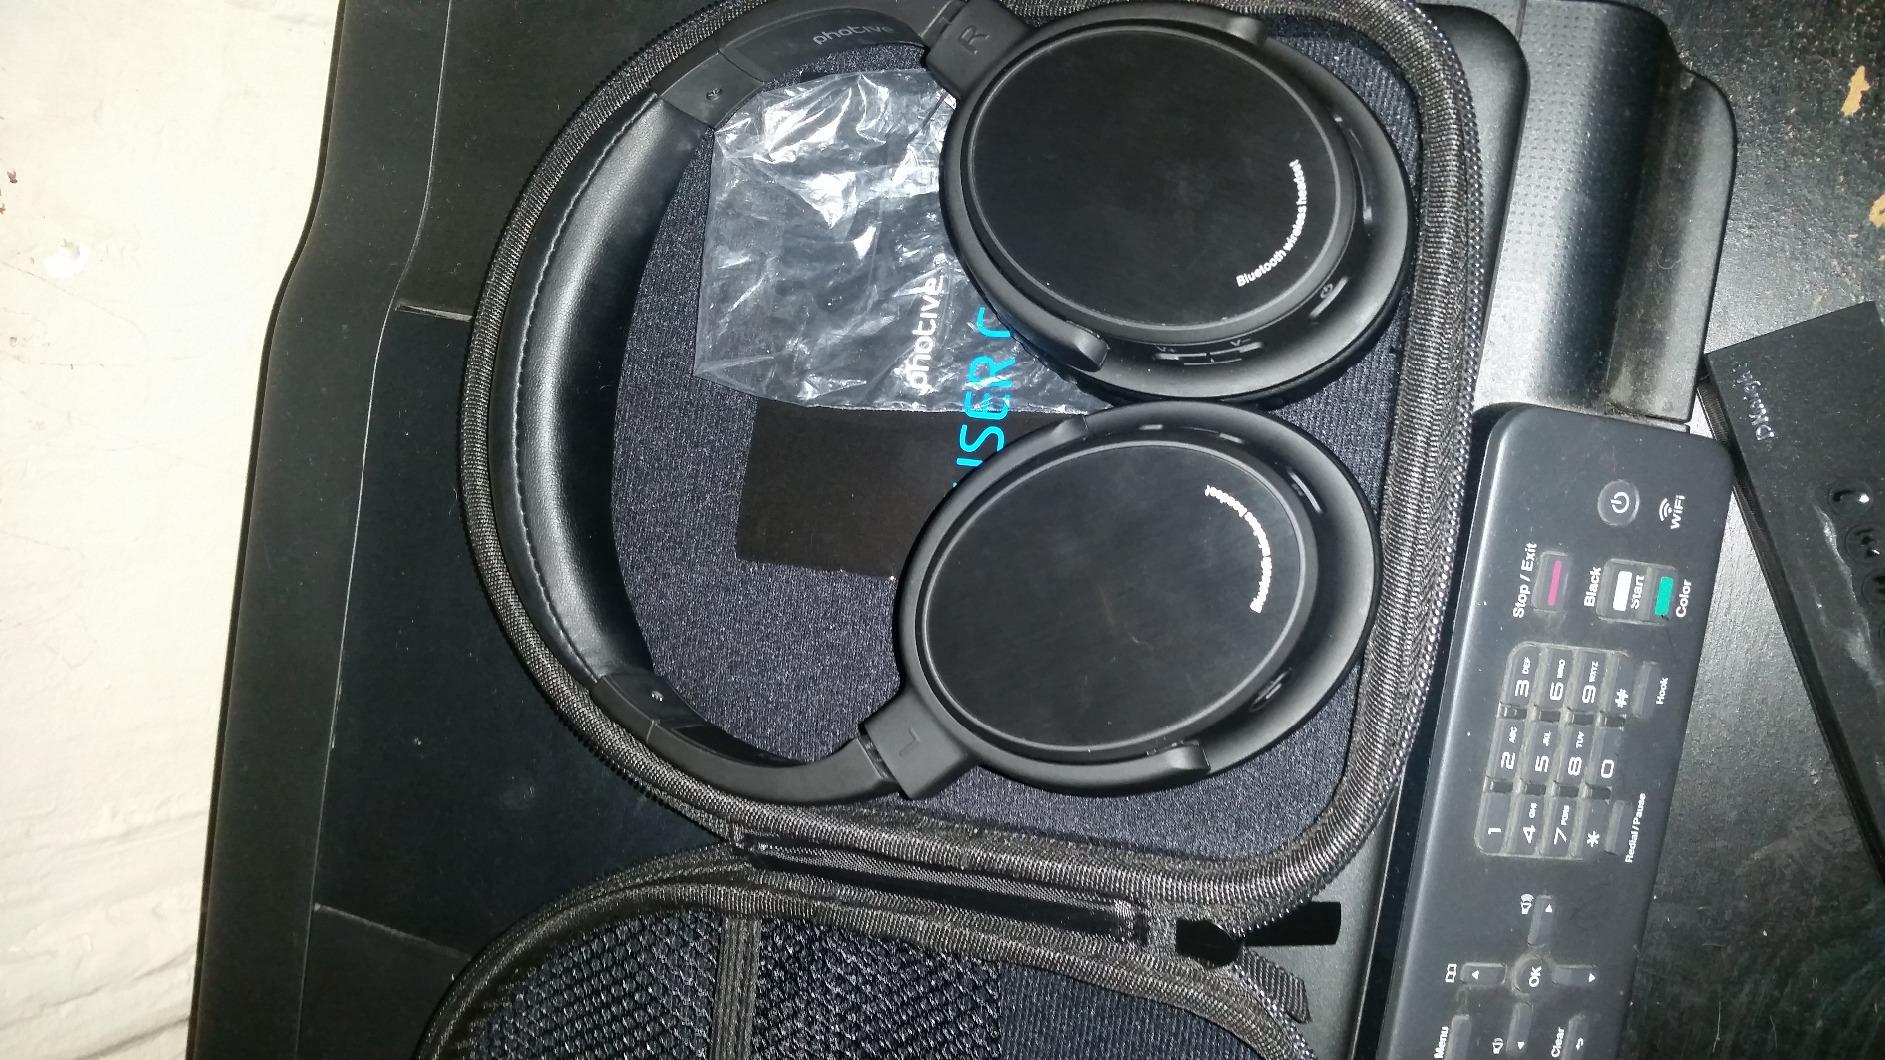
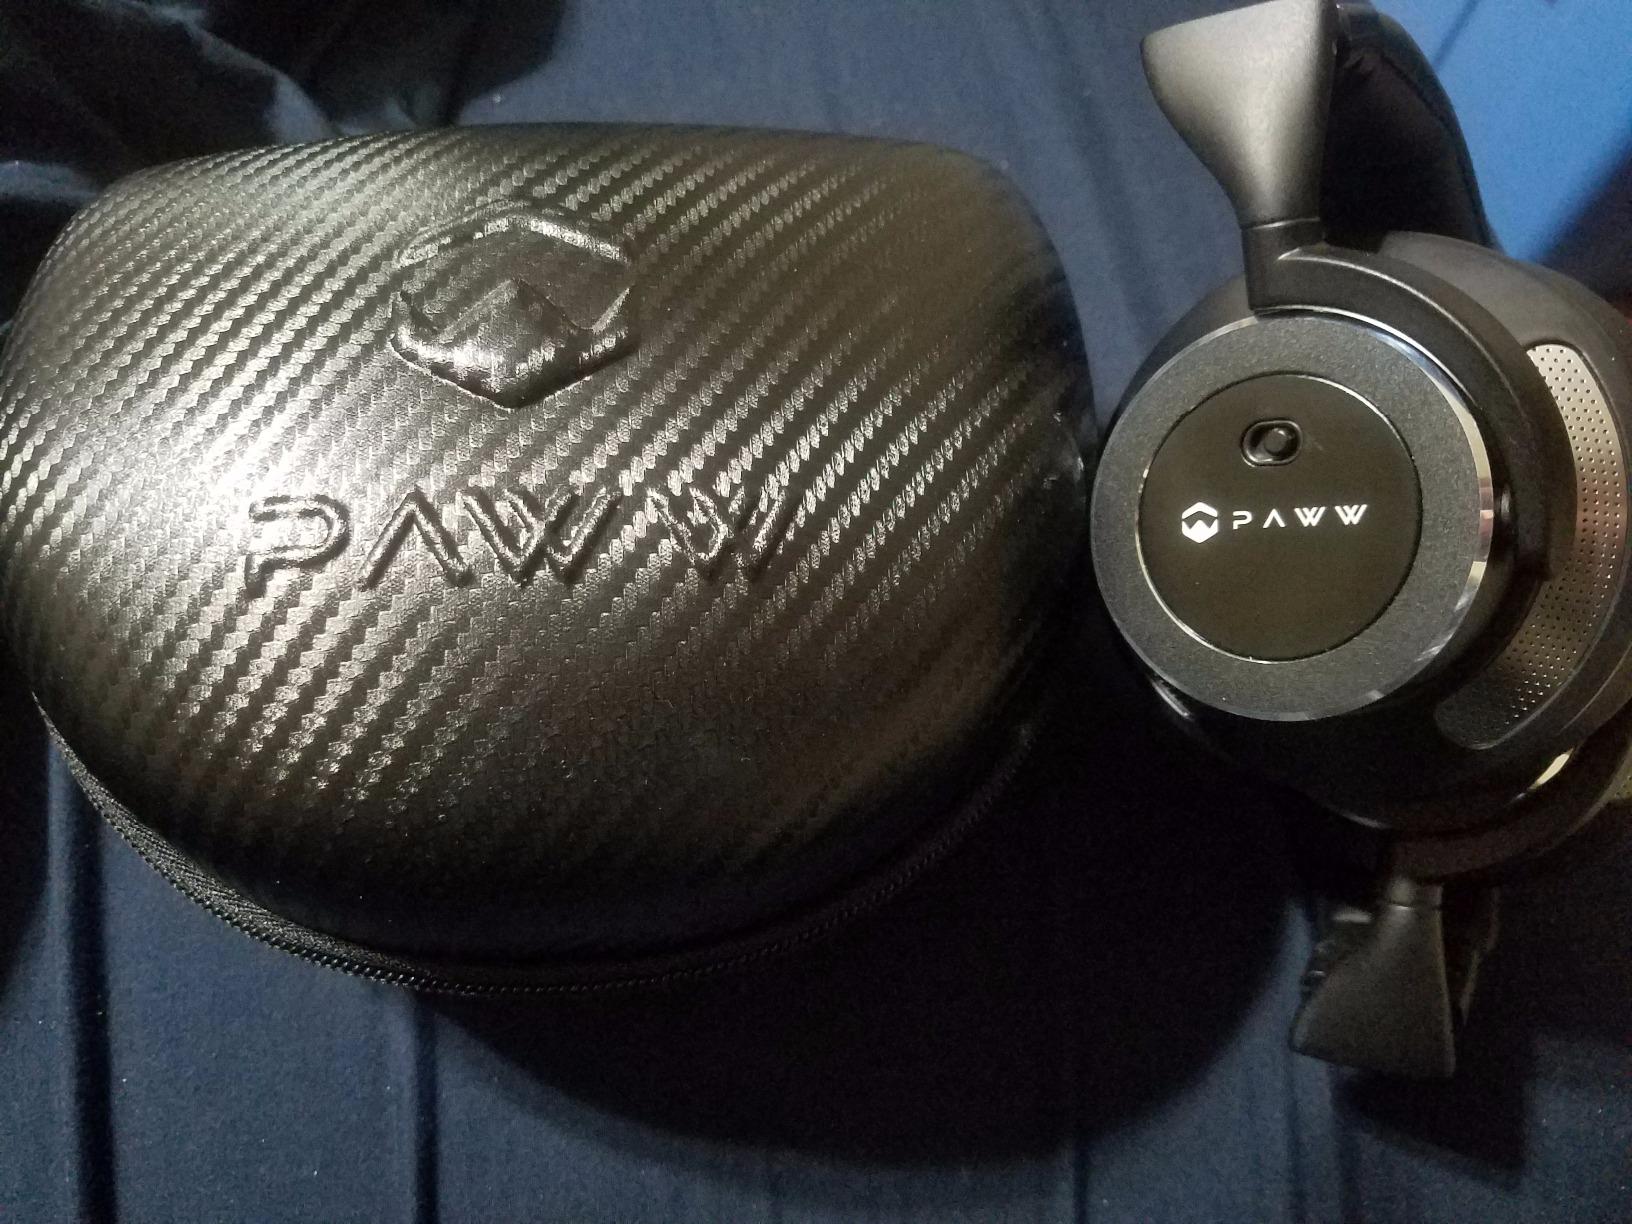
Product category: headphones
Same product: no